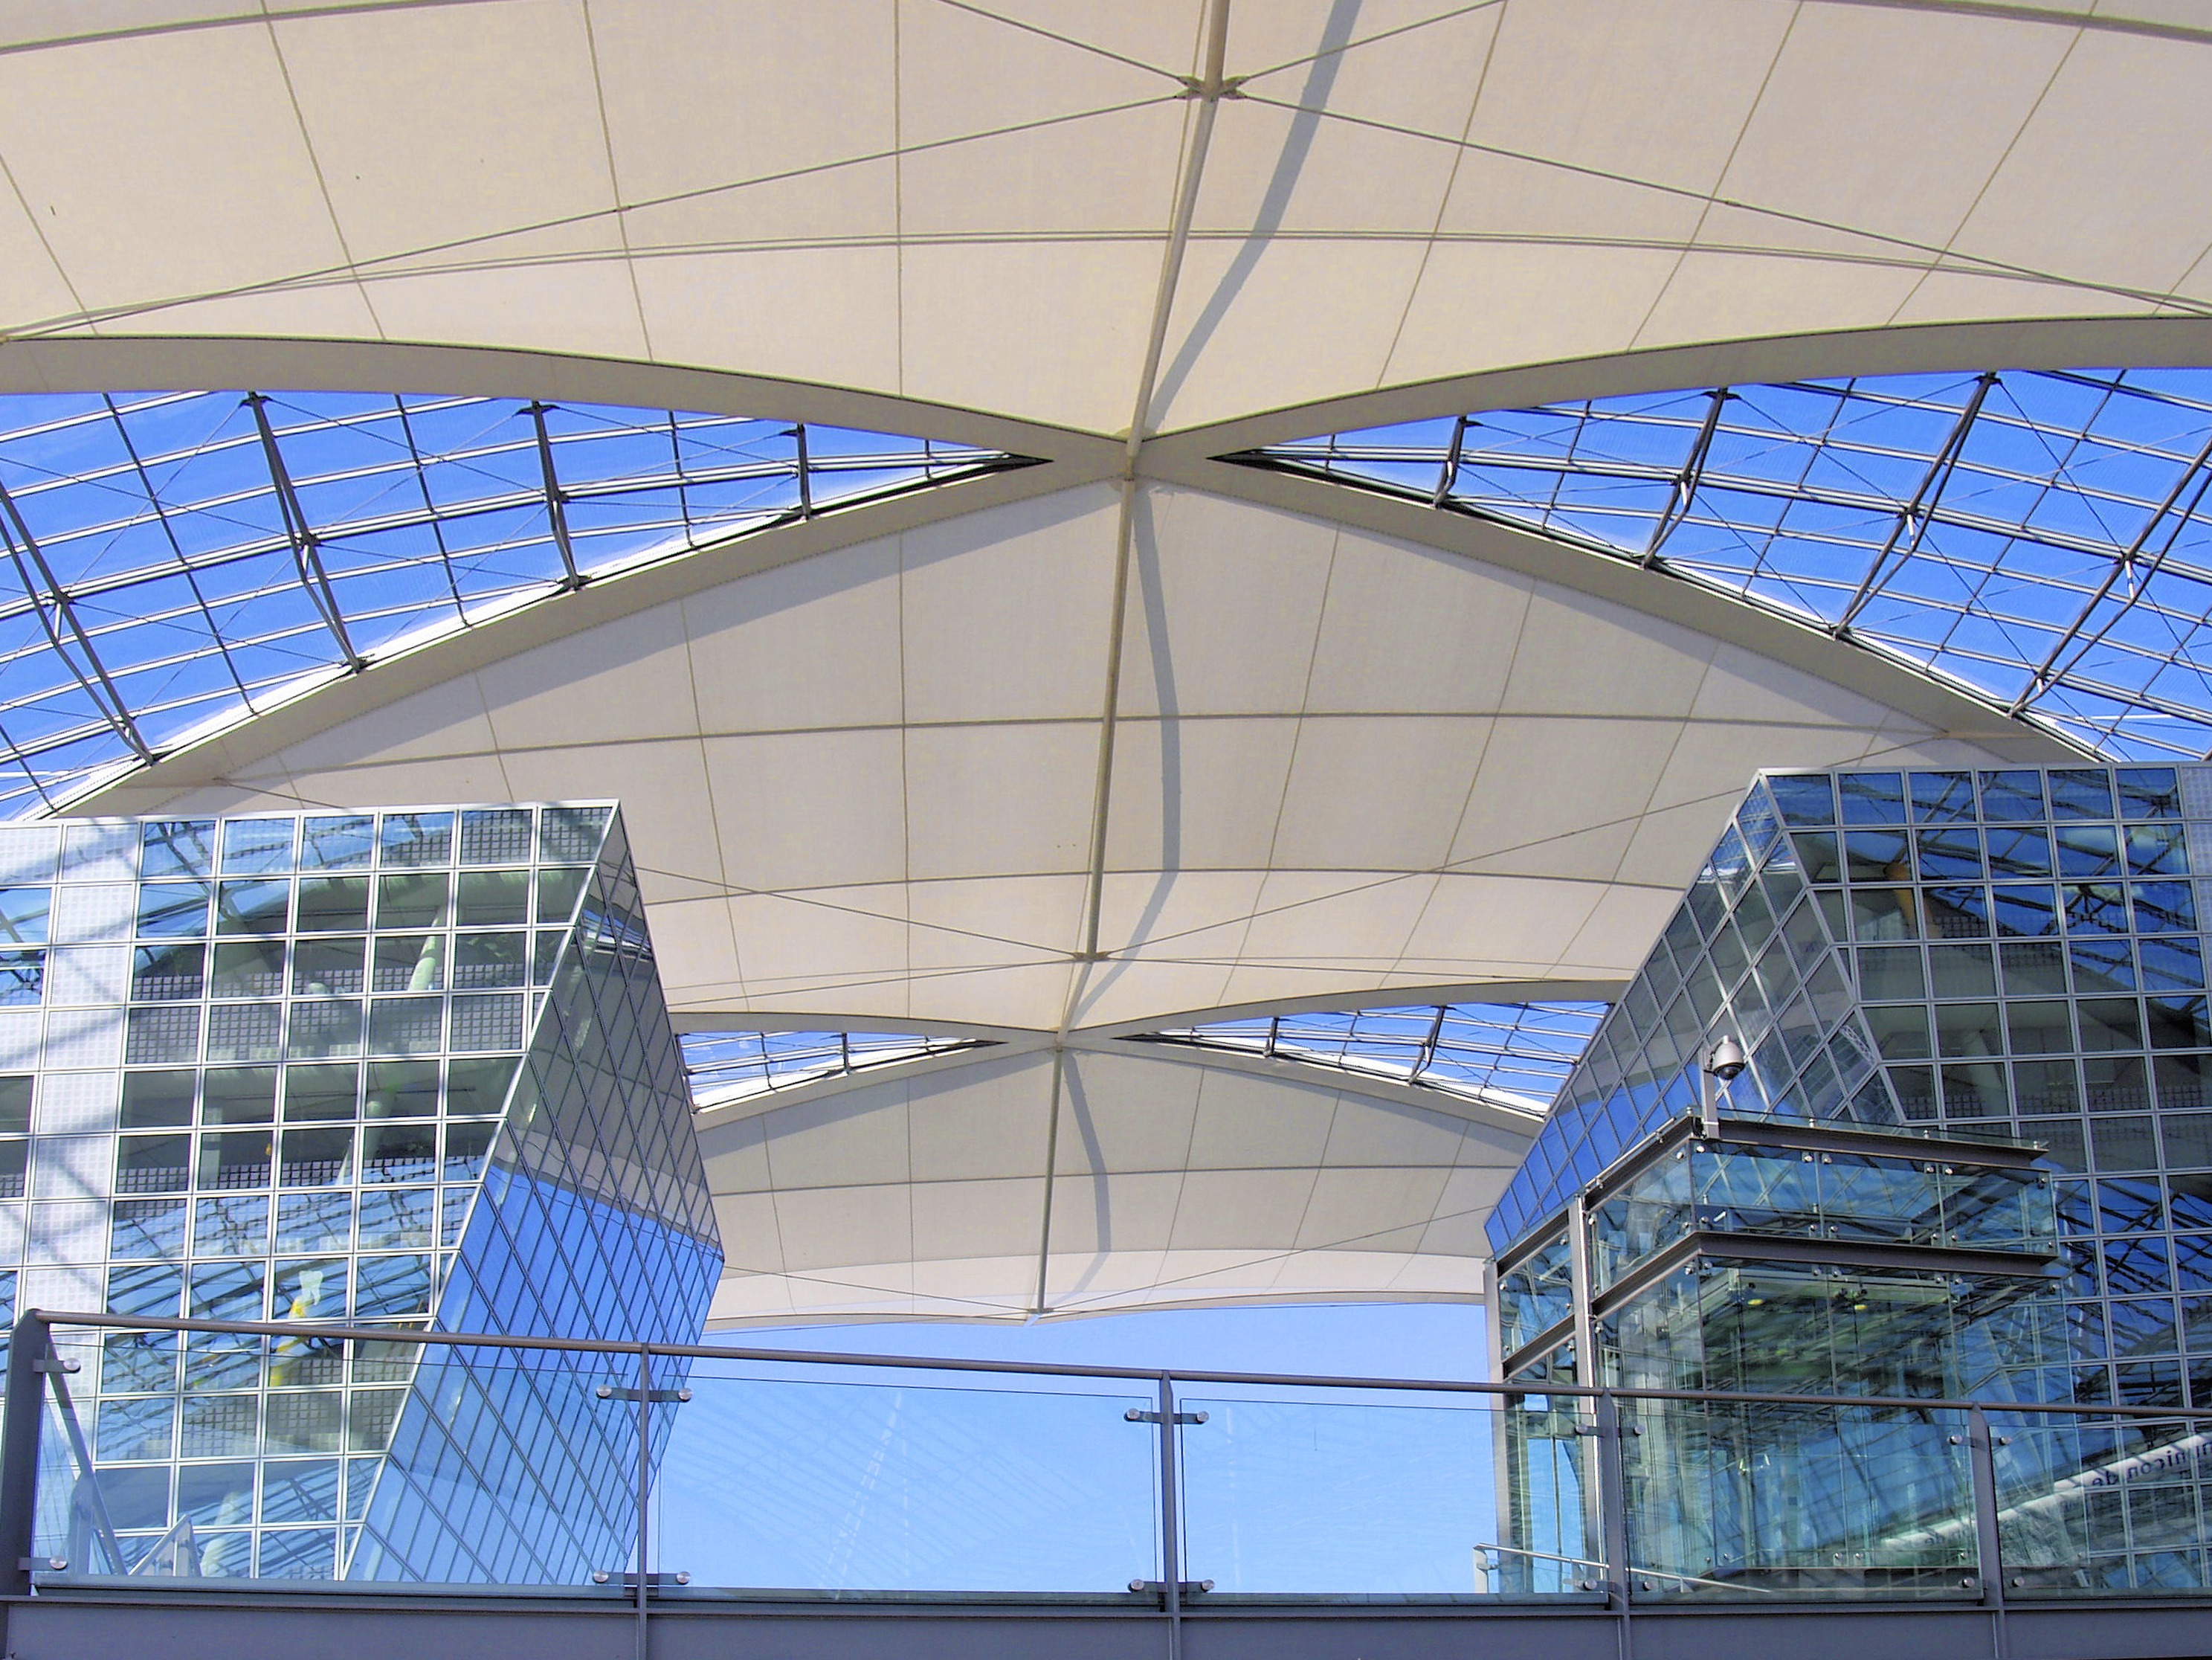
architecture, structure, glass, building, skyscraper, airport, steel, construction, reflection, facade, blue, stadium, airport terminal, roofing, arena, terminal, germany, hangar, bavaria, headquarters, munich, convention center, daylighting, sport venue